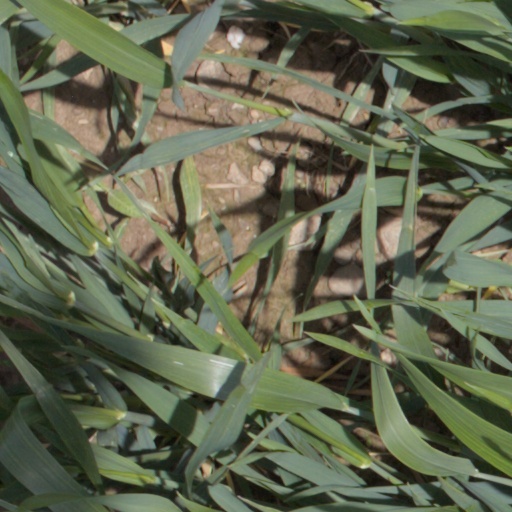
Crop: wheat